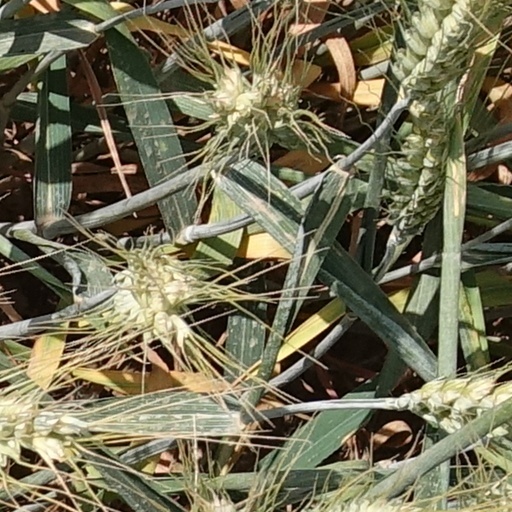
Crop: wheat